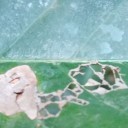
Label: Miner